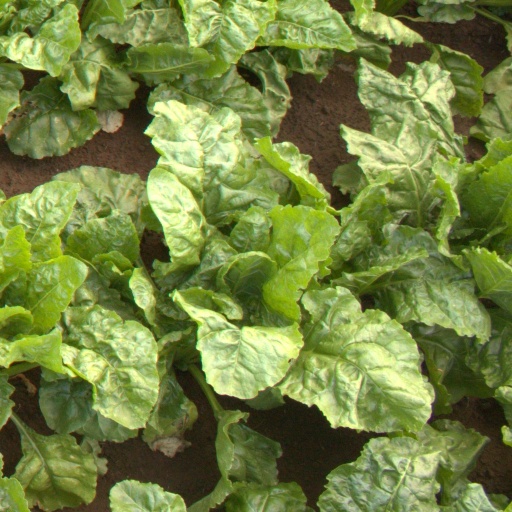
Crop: sugar beet